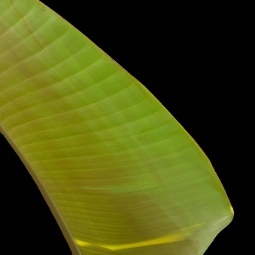
Label: Zinc